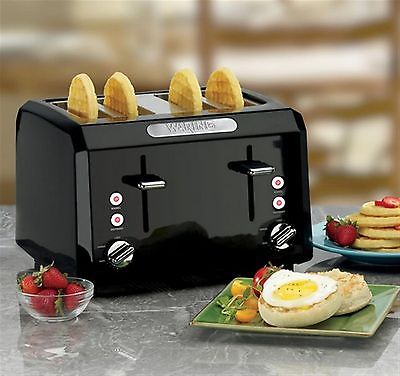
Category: toaster